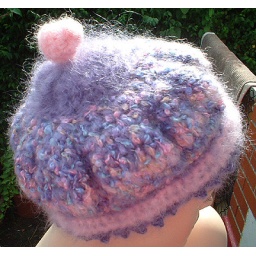
Another UFO hat in pastel colours, done in pink and purple mohair yarn with added nubby boucle yarn.